Hurricane Maria death toll controversy

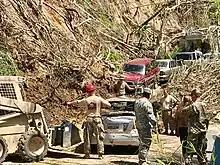
Downed trees, power lines, and landslides clogged countless roads across the island, leaving numerous communities completely isolated. Relief aid was unable to reach many towns for days or weeks after the hurricane struck.

In the decade preceding Maria, Puerto Rico suffered from major financial decline and crippling debt from a combination of poor fiscal management and changes in federal tax policy. In early 2017, the territory filed for bankruptcy as its public debt reached $74 billion. A change in federal taxation policy prompted an exodus of lucrative business and reduced tax revenue; poverty rates reached 45 percent. Aging infrastructure across the island makes the electrical grid more susceptible to damage from storms; the median age of Puerto Rico Electric Power Authority (PREPA) power plants is 44 years. Inadequate safety also plagues the company, and local newspapers frequently describe poor maintenance and outdated controls. PREPA struggled with increasing debt, reaching $9 billion before the hurricanes prompting them to file for bankruptcy. Furthermore, the company reduced its staffing by 30 percent since 2012. Alongside being outdated, the electrical infrastructure was built largely above ground and exposed to the direct effects of hurricanes.